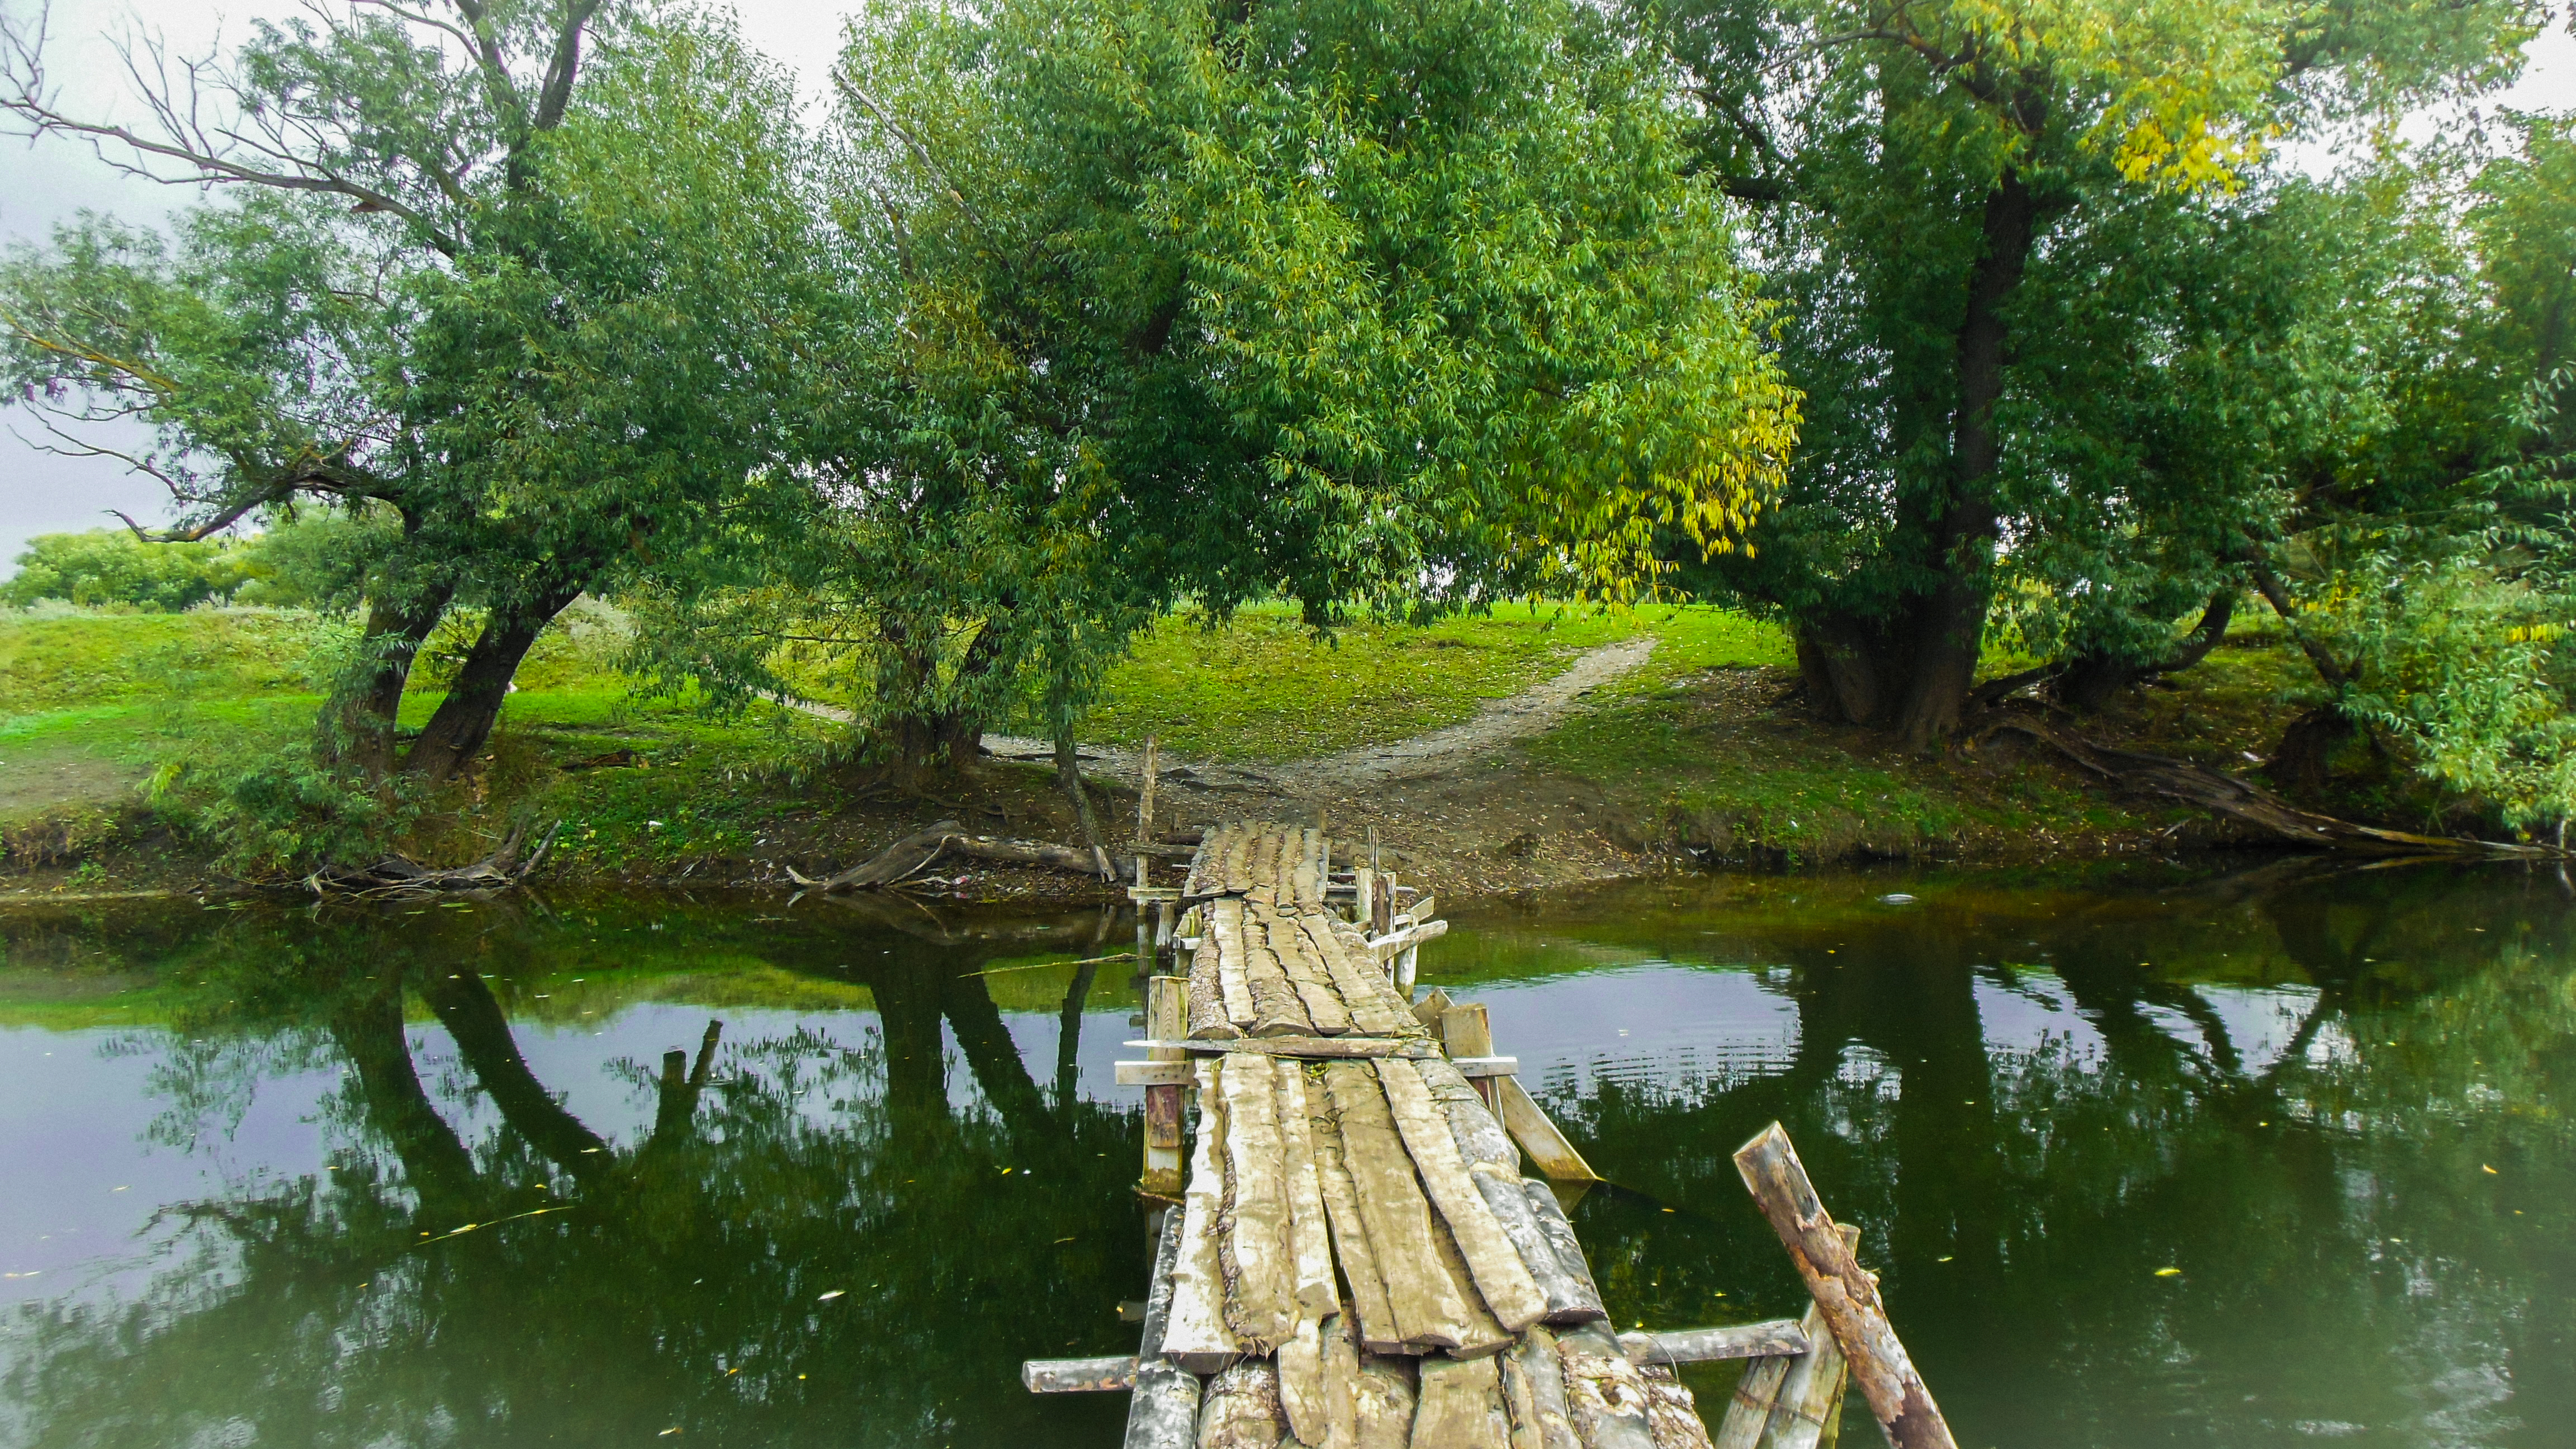
tree, waterway, nature reserve, reflection, bank, bayou, vegetation, riparian forest, wetland, riparian zone, water, pond, swamp, water resources, watercourse, floodplain, river, plant, canal, grass, reservoir, landscape, grass family, fish pond, bog, old growth forest, lake, lacustrine plain